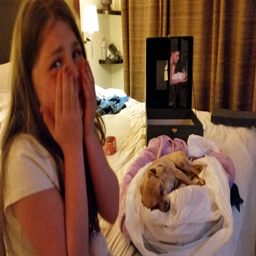
person sits broken hearted with her dog after a mountain lion had attacked it last week .